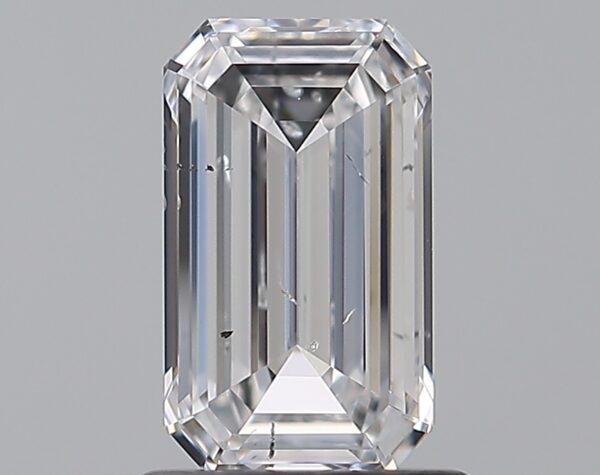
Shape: emerald
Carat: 1.01
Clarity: SI2
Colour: E
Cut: EX
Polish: EX
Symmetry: VG
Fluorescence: M
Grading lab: GIA
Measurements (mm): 7.87 x 4.59 x 2.62